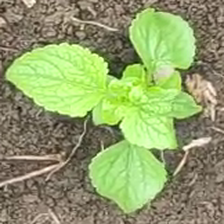
Weed species: Lamber_Quarter_plant(Chenopodium )